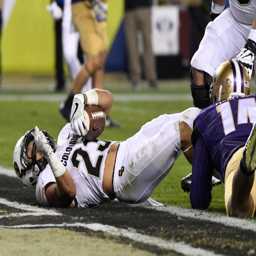
american football team running back person gets across the goal line for a touchdown against person in the first quarter during the game .